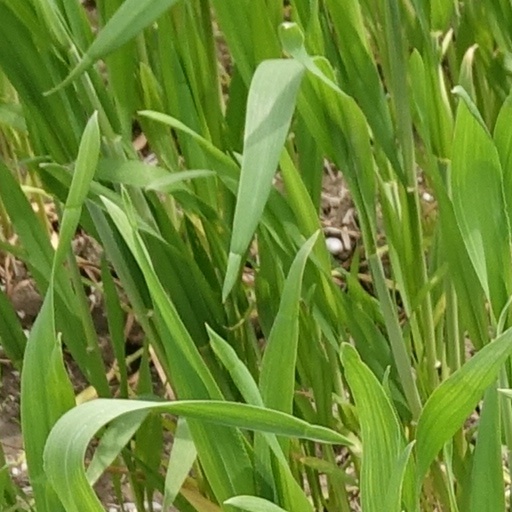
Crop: wheat